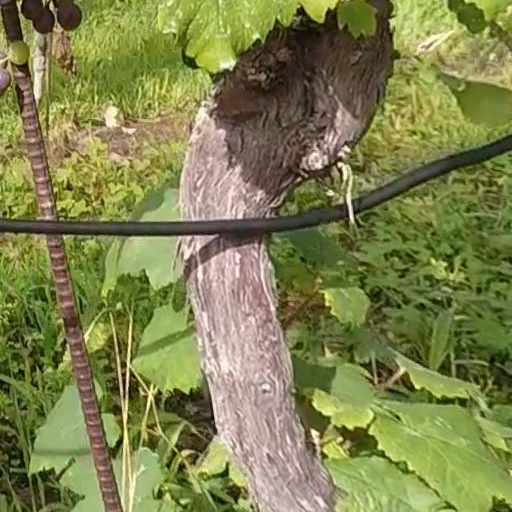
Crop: grape